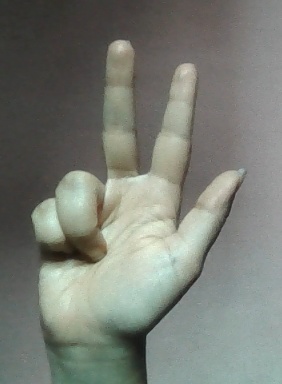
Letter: al